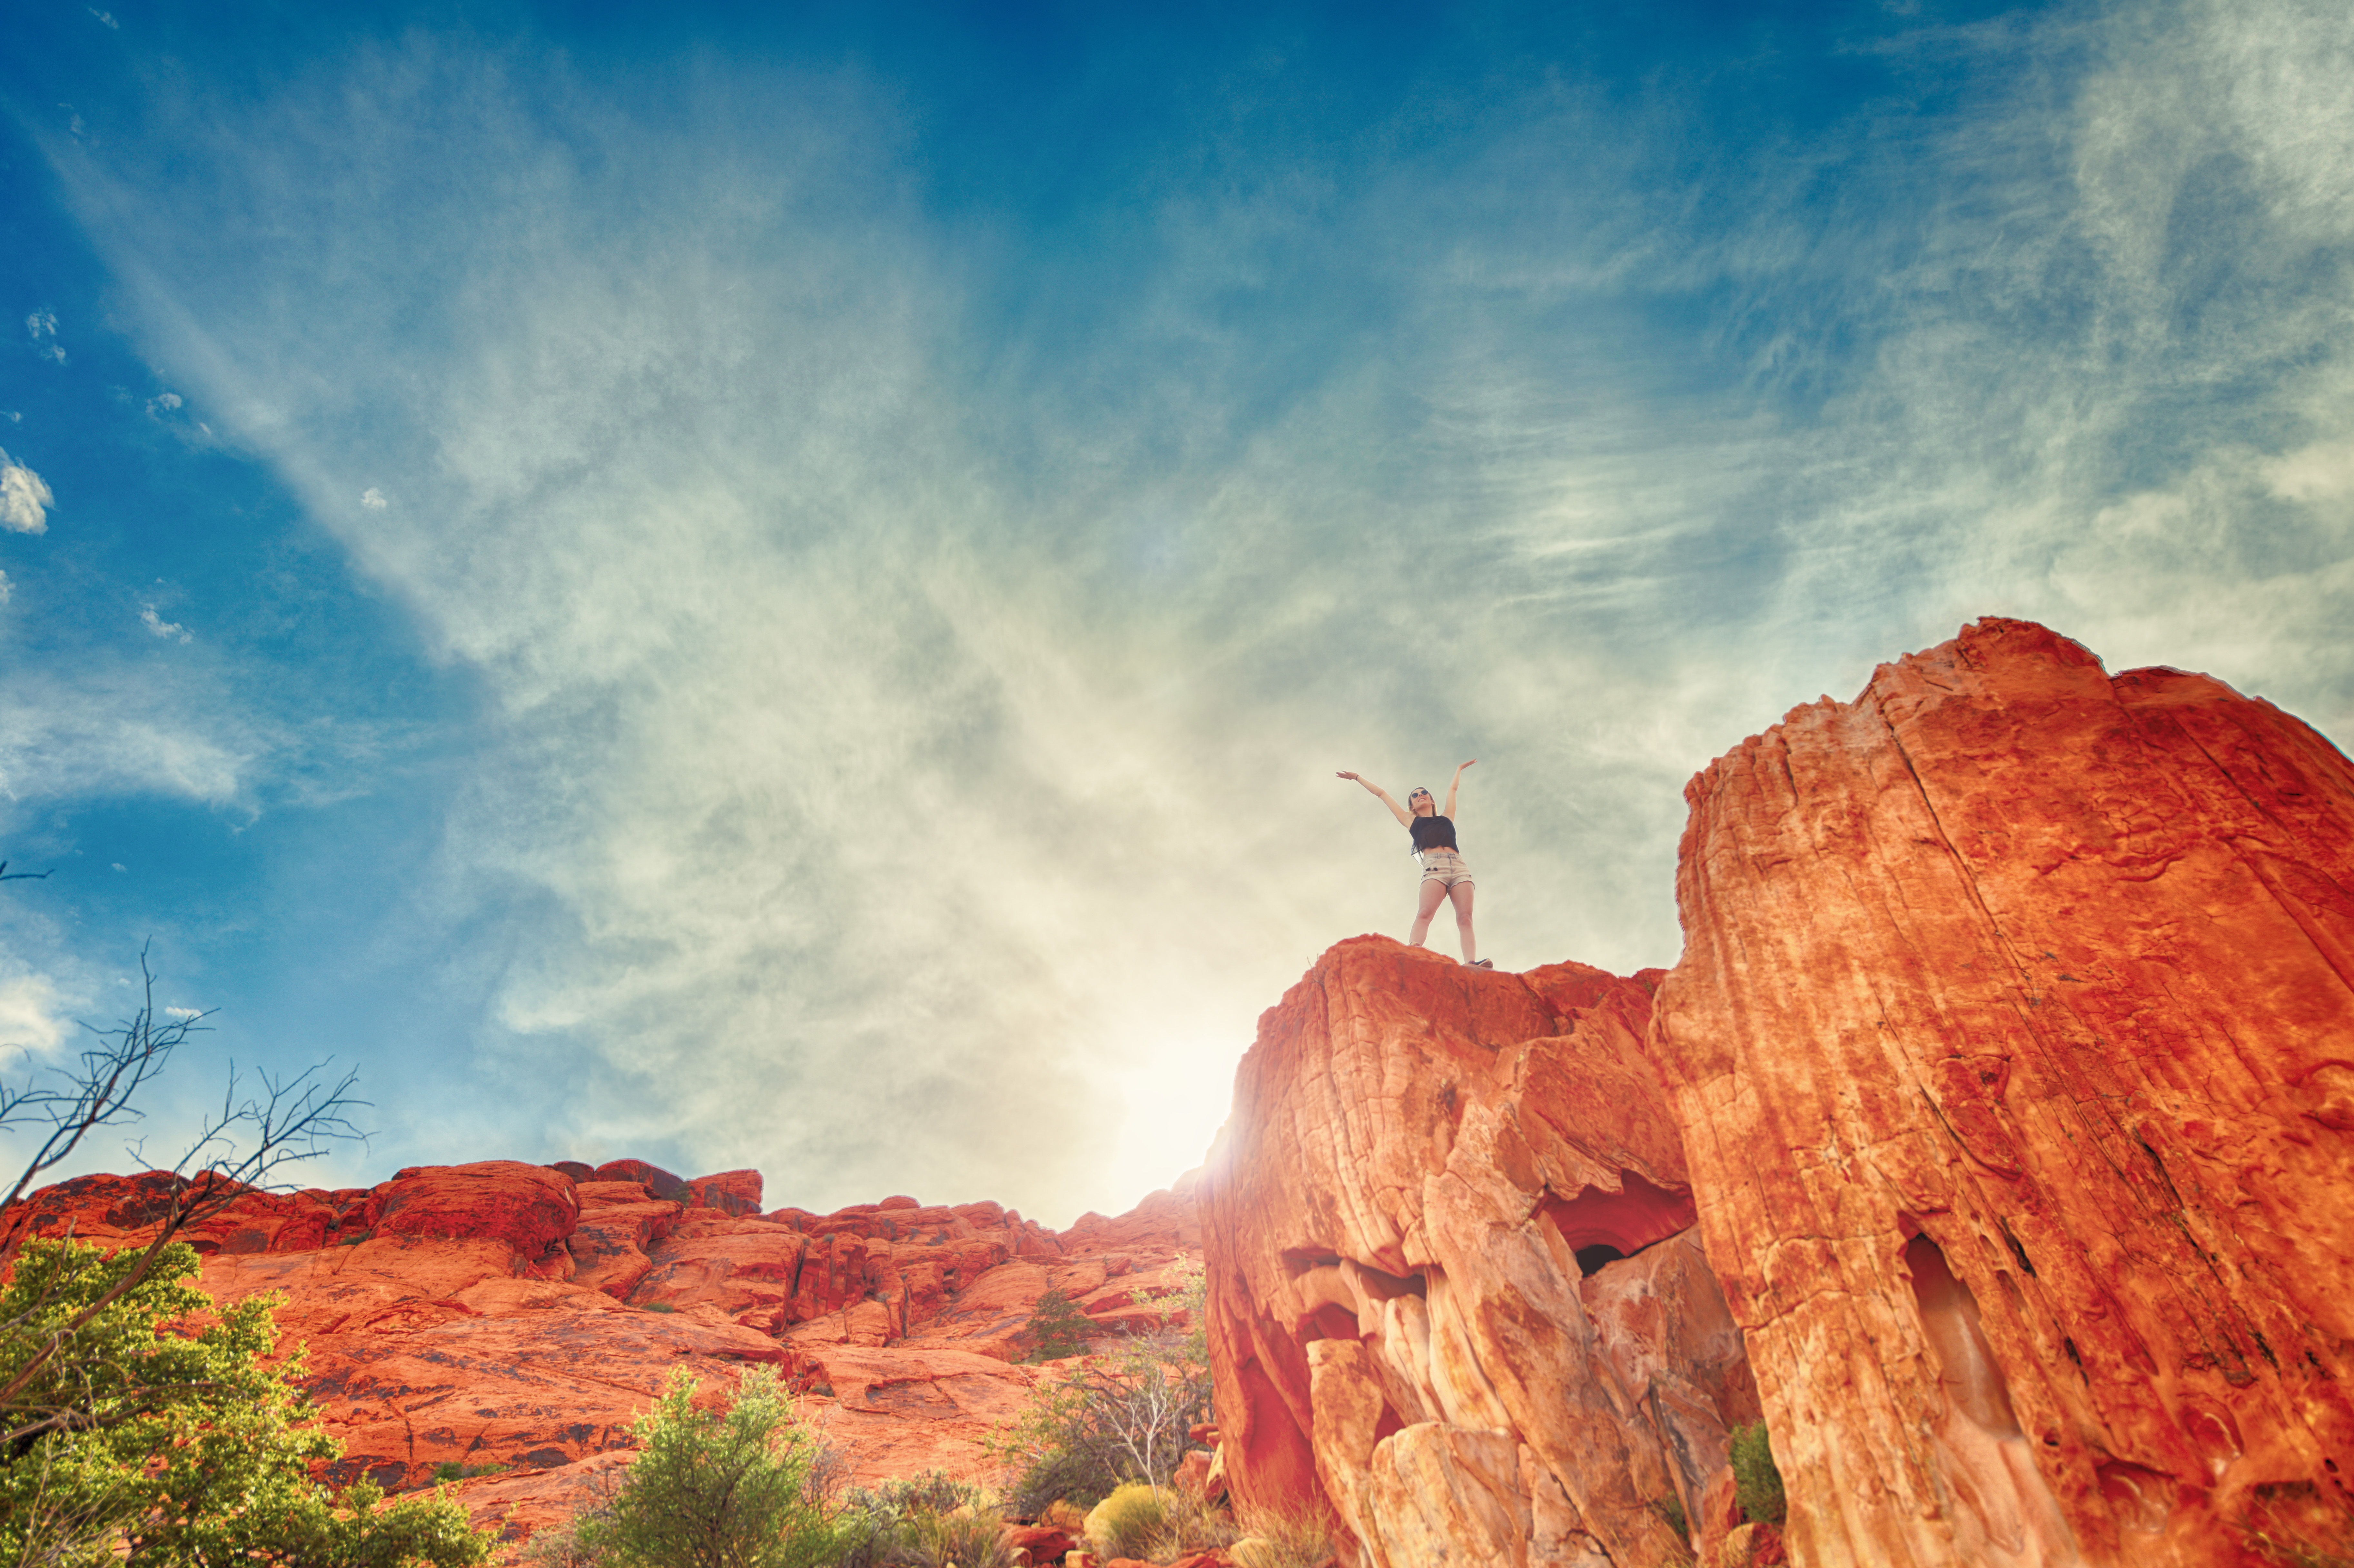
landscape, nature, rock, person, mountain, cloud, sky, sunrise, sunset, sunlight, morning, hill, adventure, dawn, mountain range, cliff, dusk, red, autumn, trip, terrain, summit, rocks, sunny, stones, happy, mountains, top, content, success, brave, achievement, confident, successful, desktop wallpaper, succeed, grateful, nature wallpaper, mountainous landforms